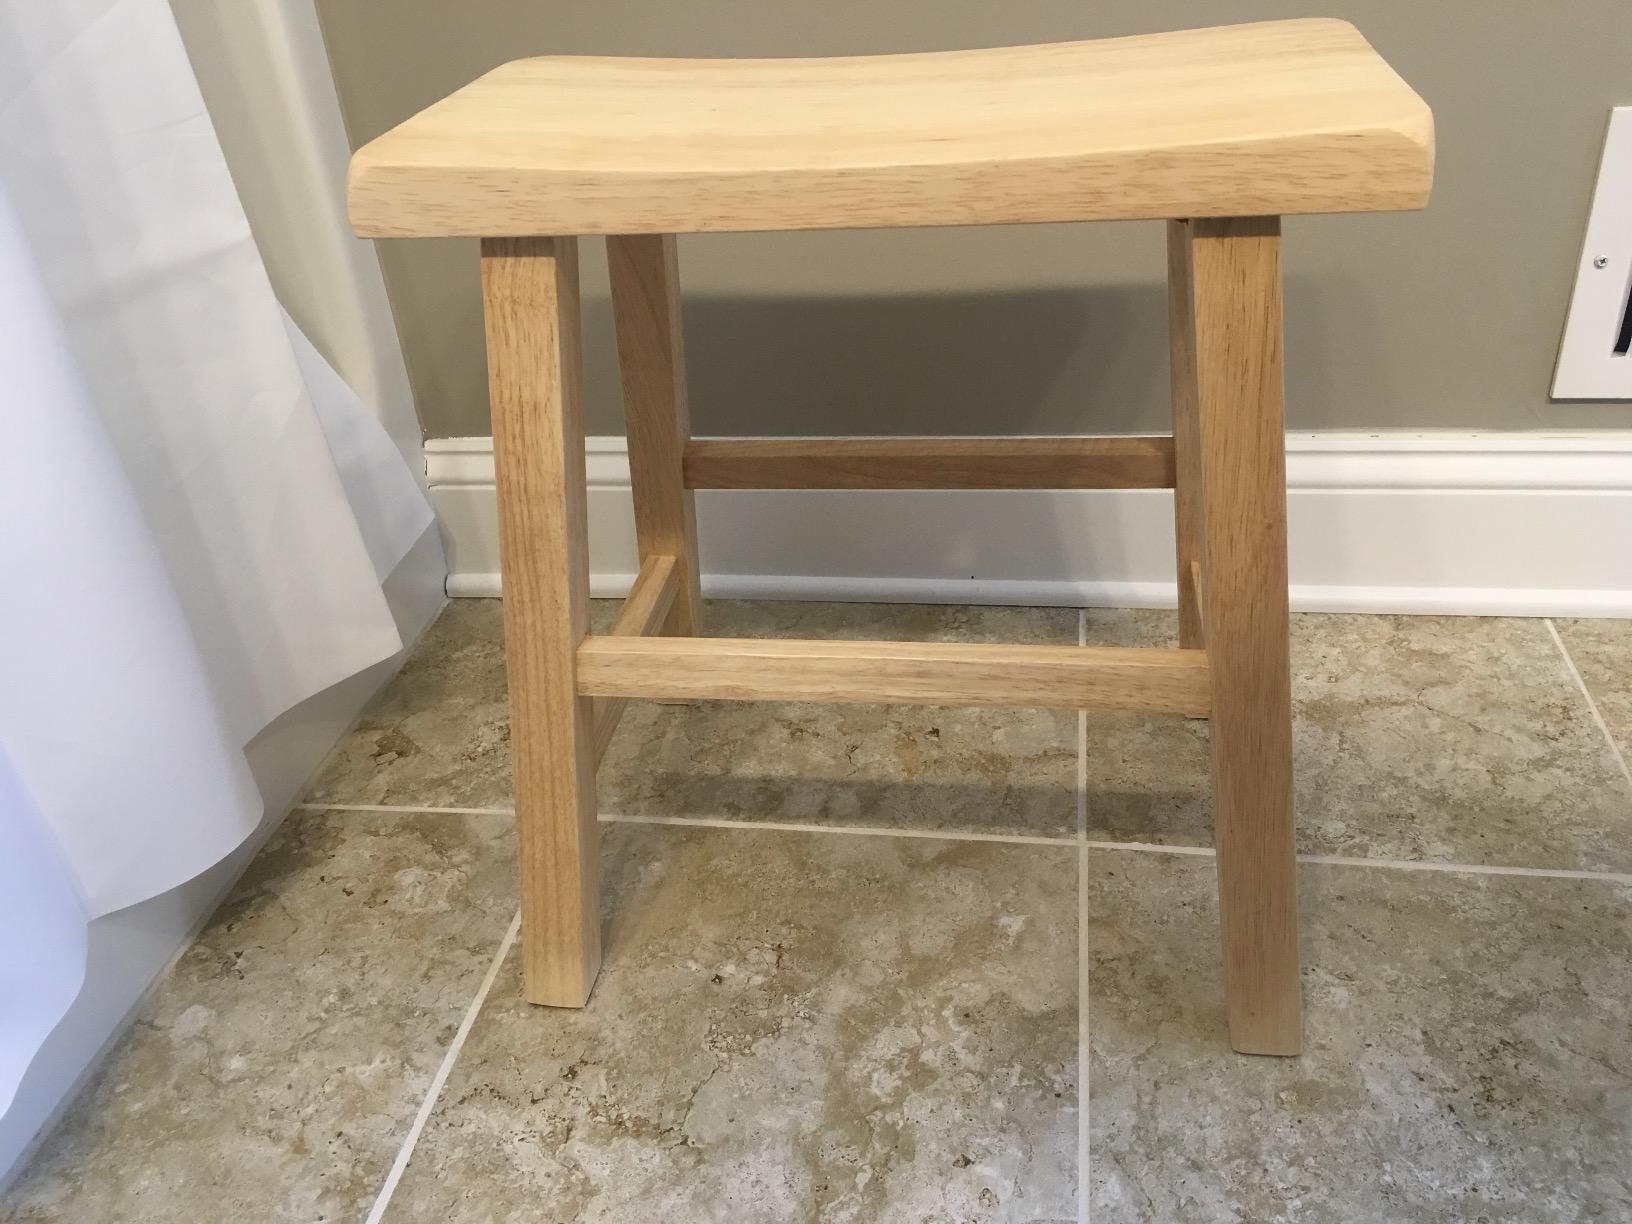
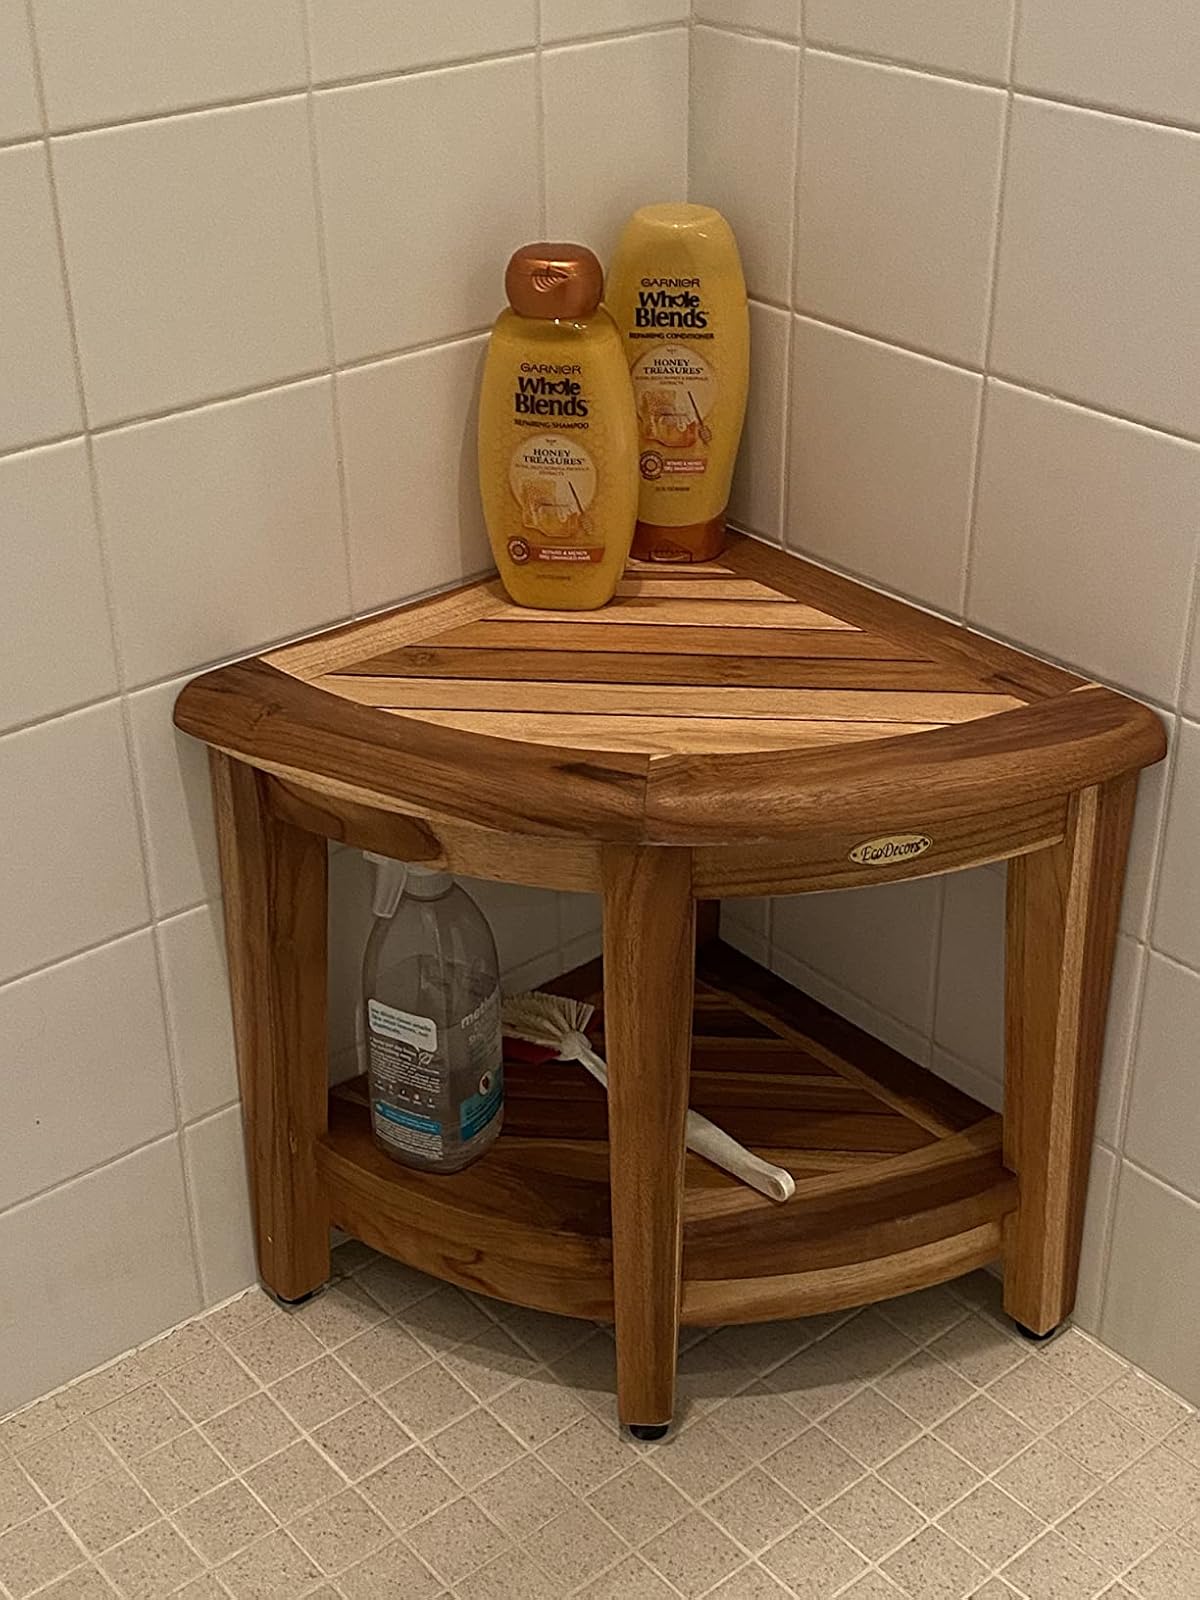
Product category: stool
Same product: no